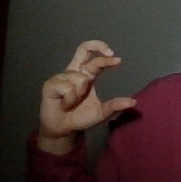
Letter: thal